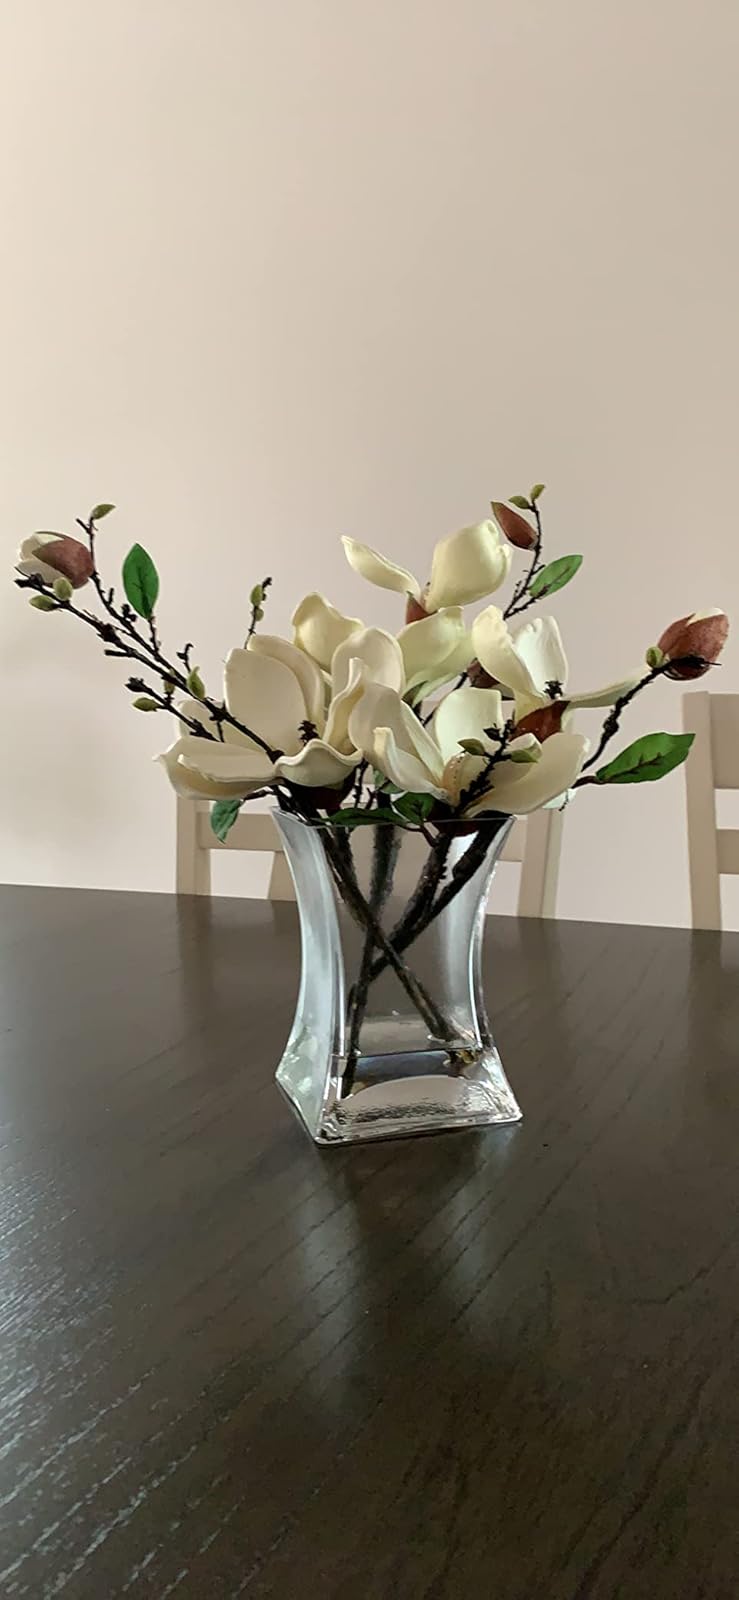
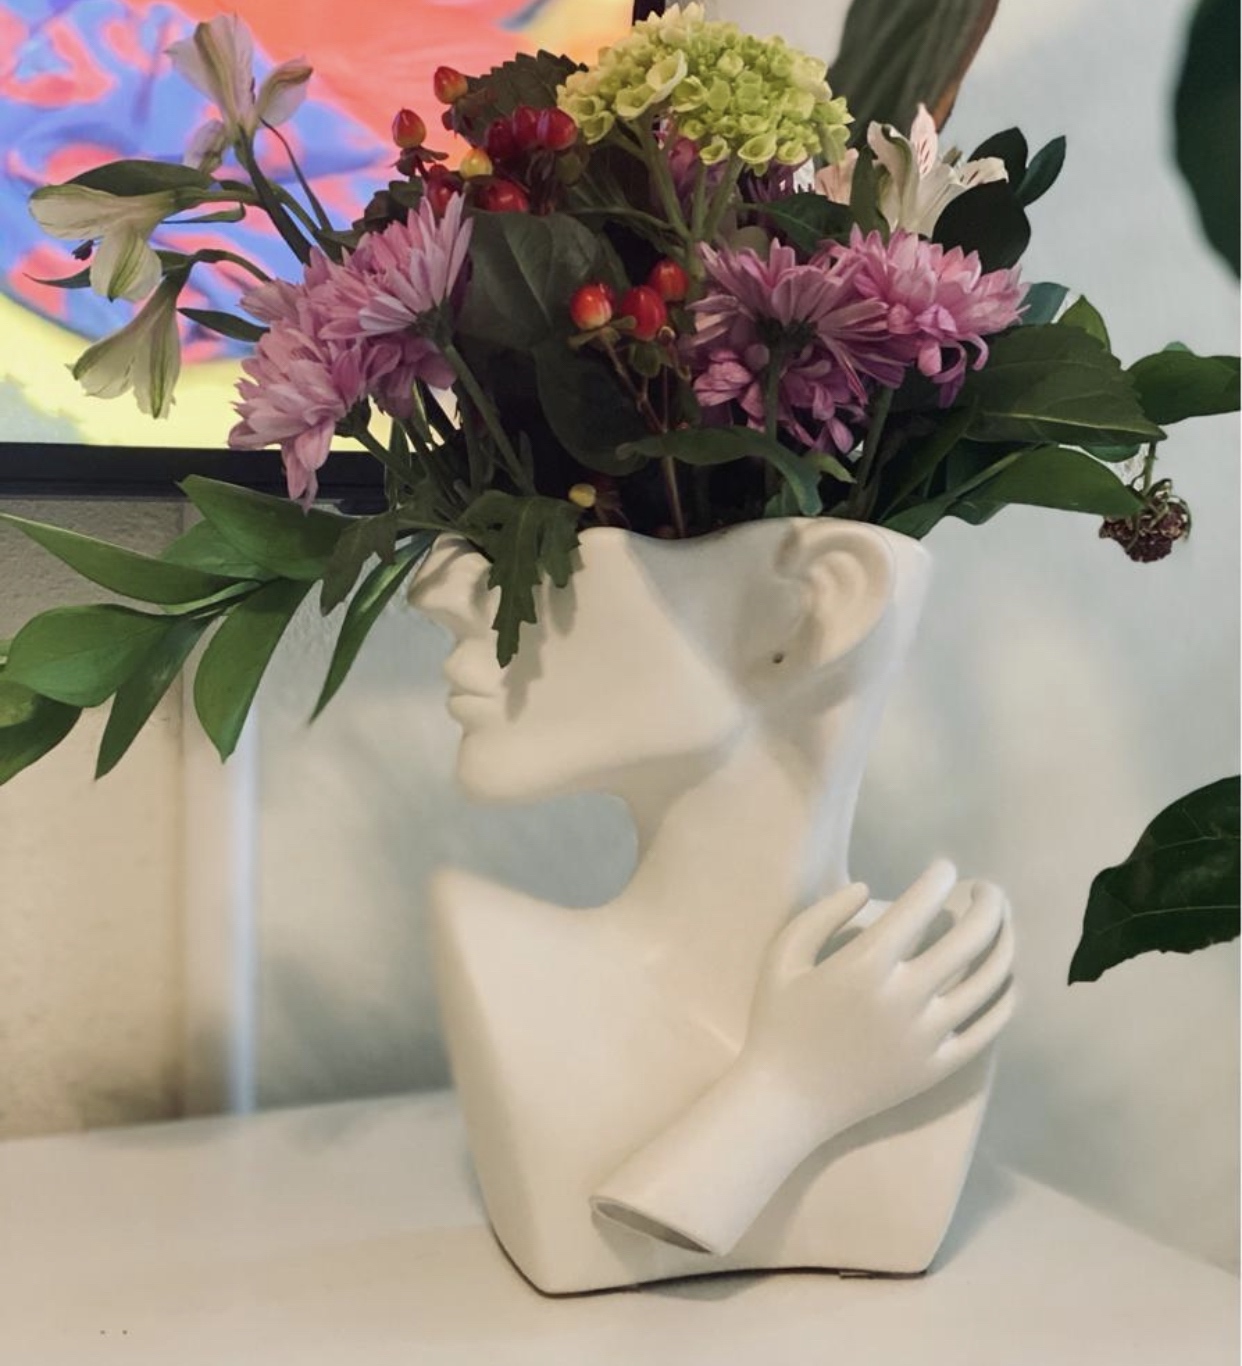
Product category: vase
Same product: no